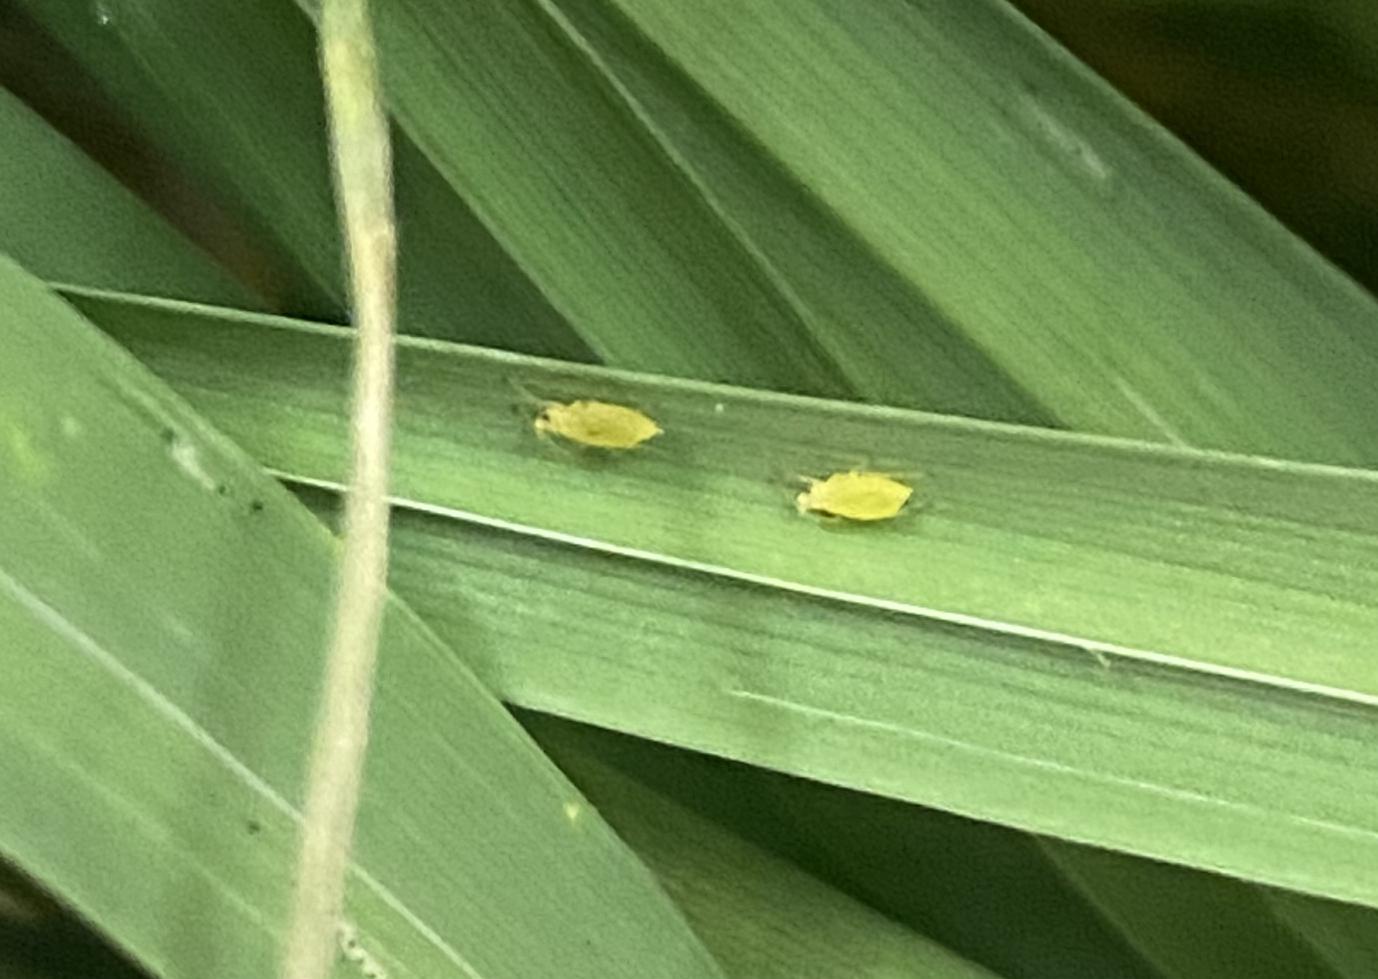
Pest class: cereal_grass_aphid